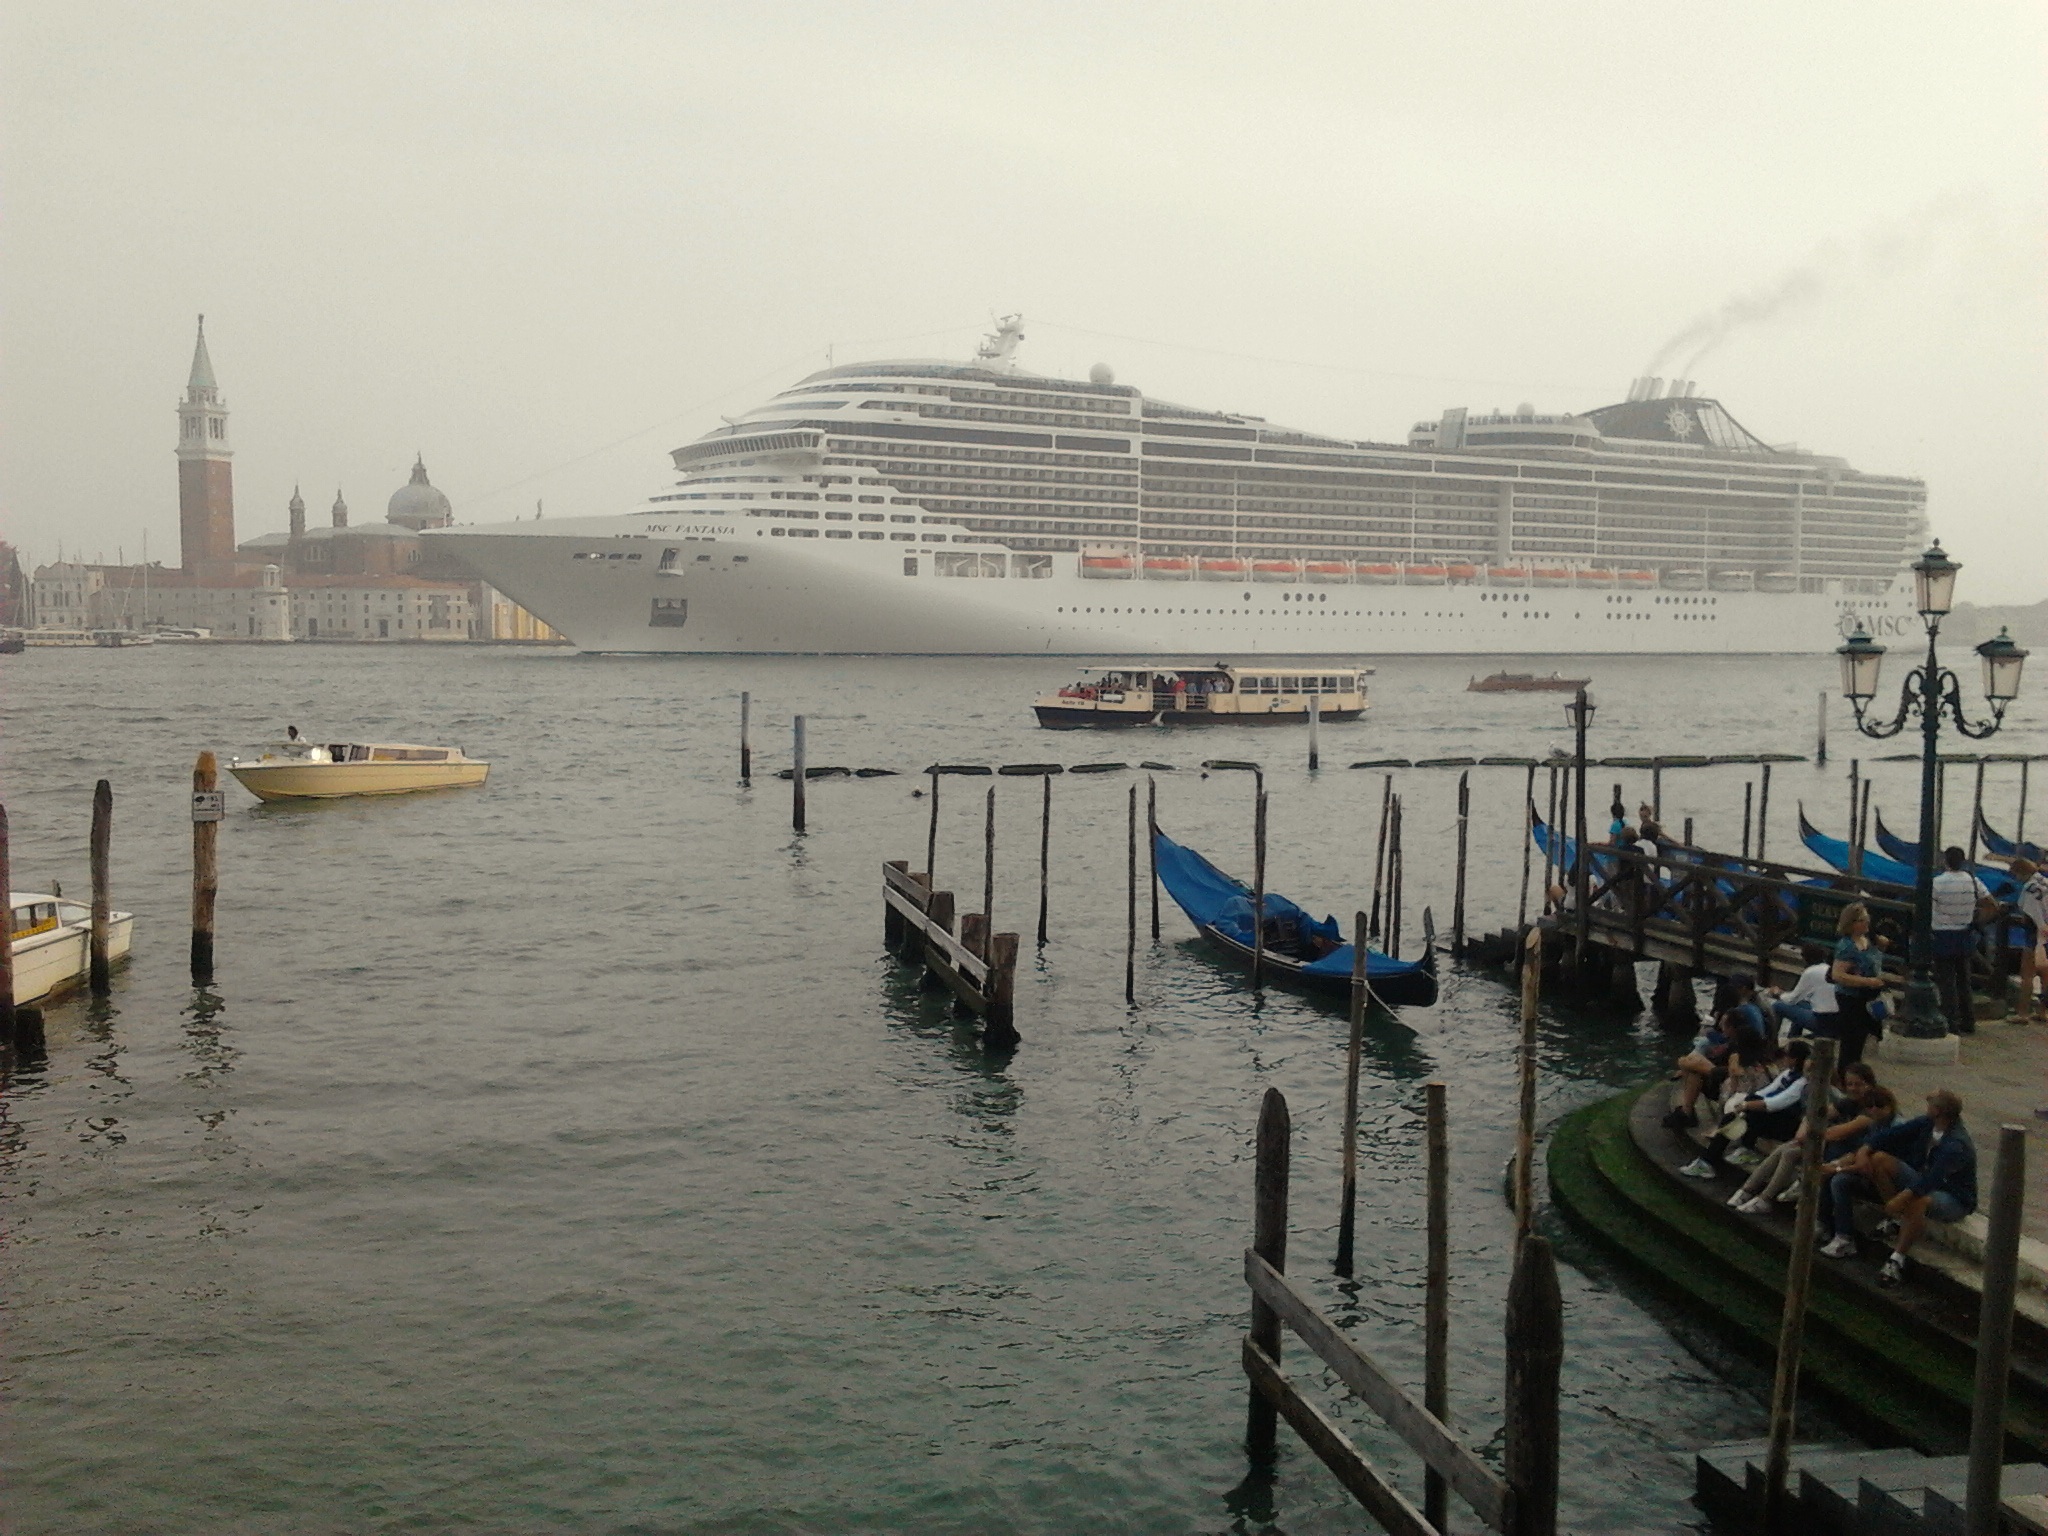
sea, dock, ship, vehicle, harbor, port, channel, watercraft, cruise ship, passenger ship